Thameslink Programme

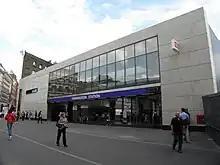
The new National Rail entrance at Farringdon, built as part of the Thameslink programme

Works began in 2009 to remodel Farringdon station to accommodate longer Thameslink trains and make other improvements. Platforms were lengthened and a new roof canopy covering the north end of all four platforms was provided, together with a permanent new entrance and concourse facing Turnmill Street. Platforms were widened to accommodate increased patronage.